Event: Nepal Earthquake
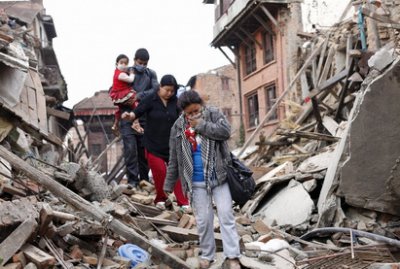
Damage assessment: damage